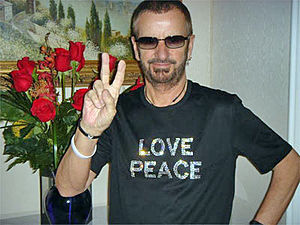
The Beatles
Ringo Starr
The Beatles var en af de mest indflydelsesrige musikgrupper nogensinde. Udover at være en kommerciel kæmpesucces var gruppen også stilsættende, hvad angår design, markedsføring og musikalitet. Gruppen bestod af John Lennon, Paul McCartney, George Harrison og Ringo Starr, og blev dannet i Liverpool. Gruppens primære sangskrivere var Lennon og McCartney, der sammen og hver for sig skrev en lang række hitsange.